Negley Farson

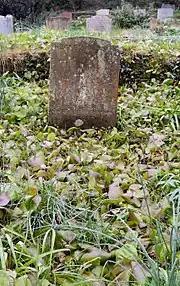
Farson's grave in the churchyard of St George's Church in Georgeham in Devon

Farson died on 13 December 1960 while sitting in an armchair in his home, The Grey House in Georgeham in Devon. He is buried with his wife 'Eve' Farson in the churchyard of St George's Church in the village of Georgeham, near his home. His son, writer and broadcaster Daniel Farson, died in his father's former home in the village.